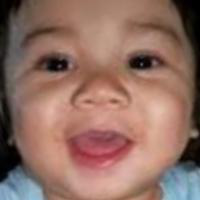
Age group: age 01-10